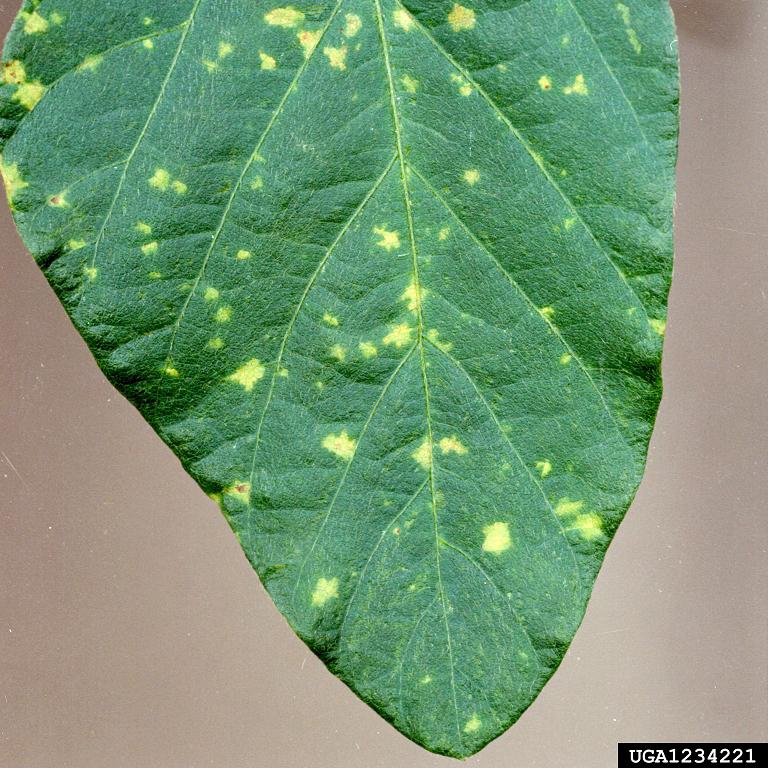
Plant: Soybean
Disease: soybean downy mildew